List of marine aquarium plant species

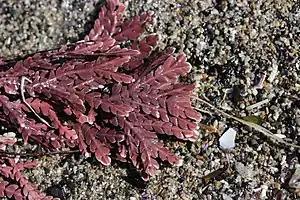
Coralline algae

Green macroalgae are extremely diverse and abundant, coming in a wide variety of shapes. They possess the pigment Chlorophyll which gives them their coloration ranging from bright green to yellow or dark jade. Reproduction via fragmentation or the releasing of spores are utilized by this macroalgae group. The second option, which is used by the genus, "Caulerpa", can be quite problematic in an aquarium. Some species of green macroalgae have greater ease surviving in high nutrient environments or inadequate water parameters than other kinds of macroalgae and are generally the most suitable for nutrient removal due to their rapid growth rates.